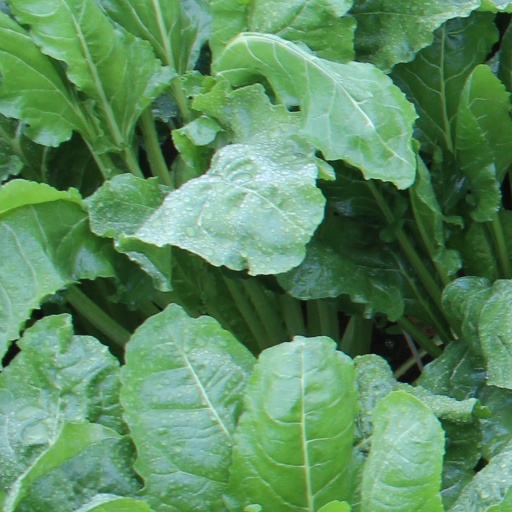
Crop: sugar beet